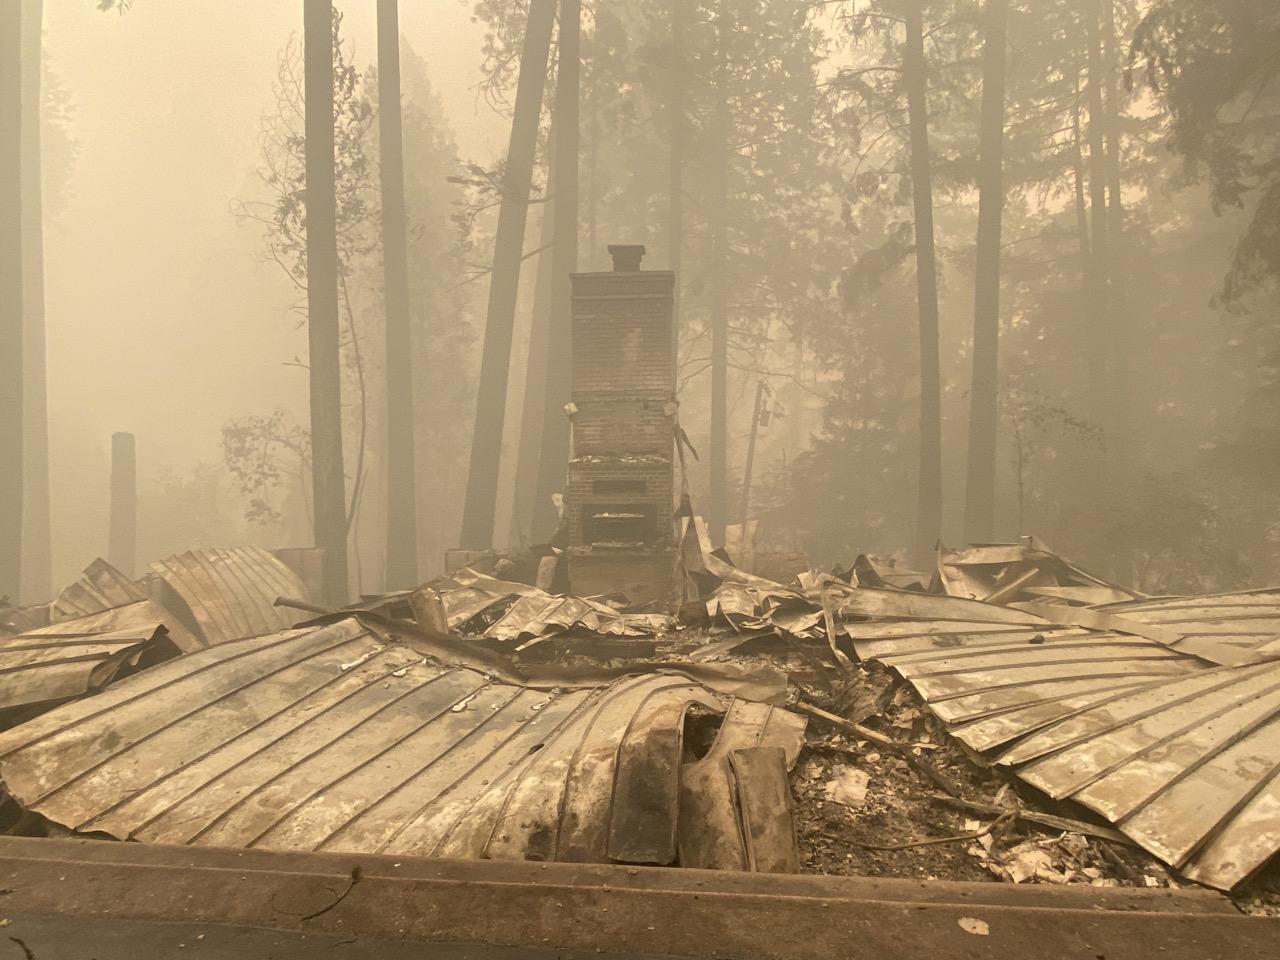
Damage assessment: destroyed